Stonehenge (building)

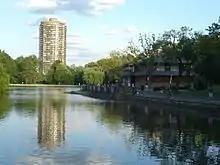
North Hudson Park looking east to the Stonehenge

The "Stonehenge Incident" or the "North Hudson Park UFO sightings" occurred on January 12, 1975. According to George O'Barski, while driving he heard static over his radio and saw in North Hudson Park a dark, round "spacecraft" with brightly lit windows hovering over the ground. Ten small, hooded, identically dressed figures emerged from the UFO, dug up soil and collected it in bags before returning to the craft. O'Barski returned to the site the next day and found the holes. Months later, O'Barski told the story to ufologist Budd Hopkins, who with other ufologists found independent witnesses (including a doorman at the Stonehenge) who also reported seeing the UFO. The incident was reported by Hopkins in "The Village Voice", his 1981 book "Missing Time", and also in local newspapers.